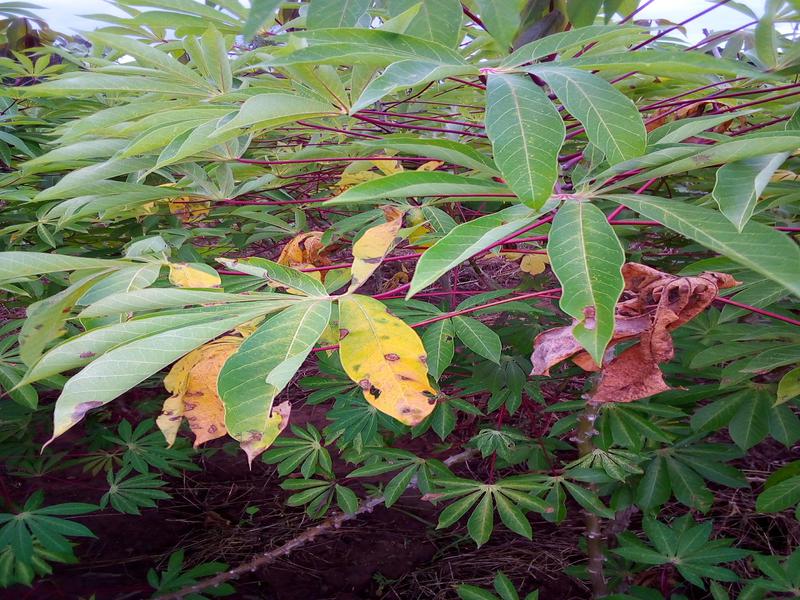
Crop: cassava
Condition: bacterial_blight